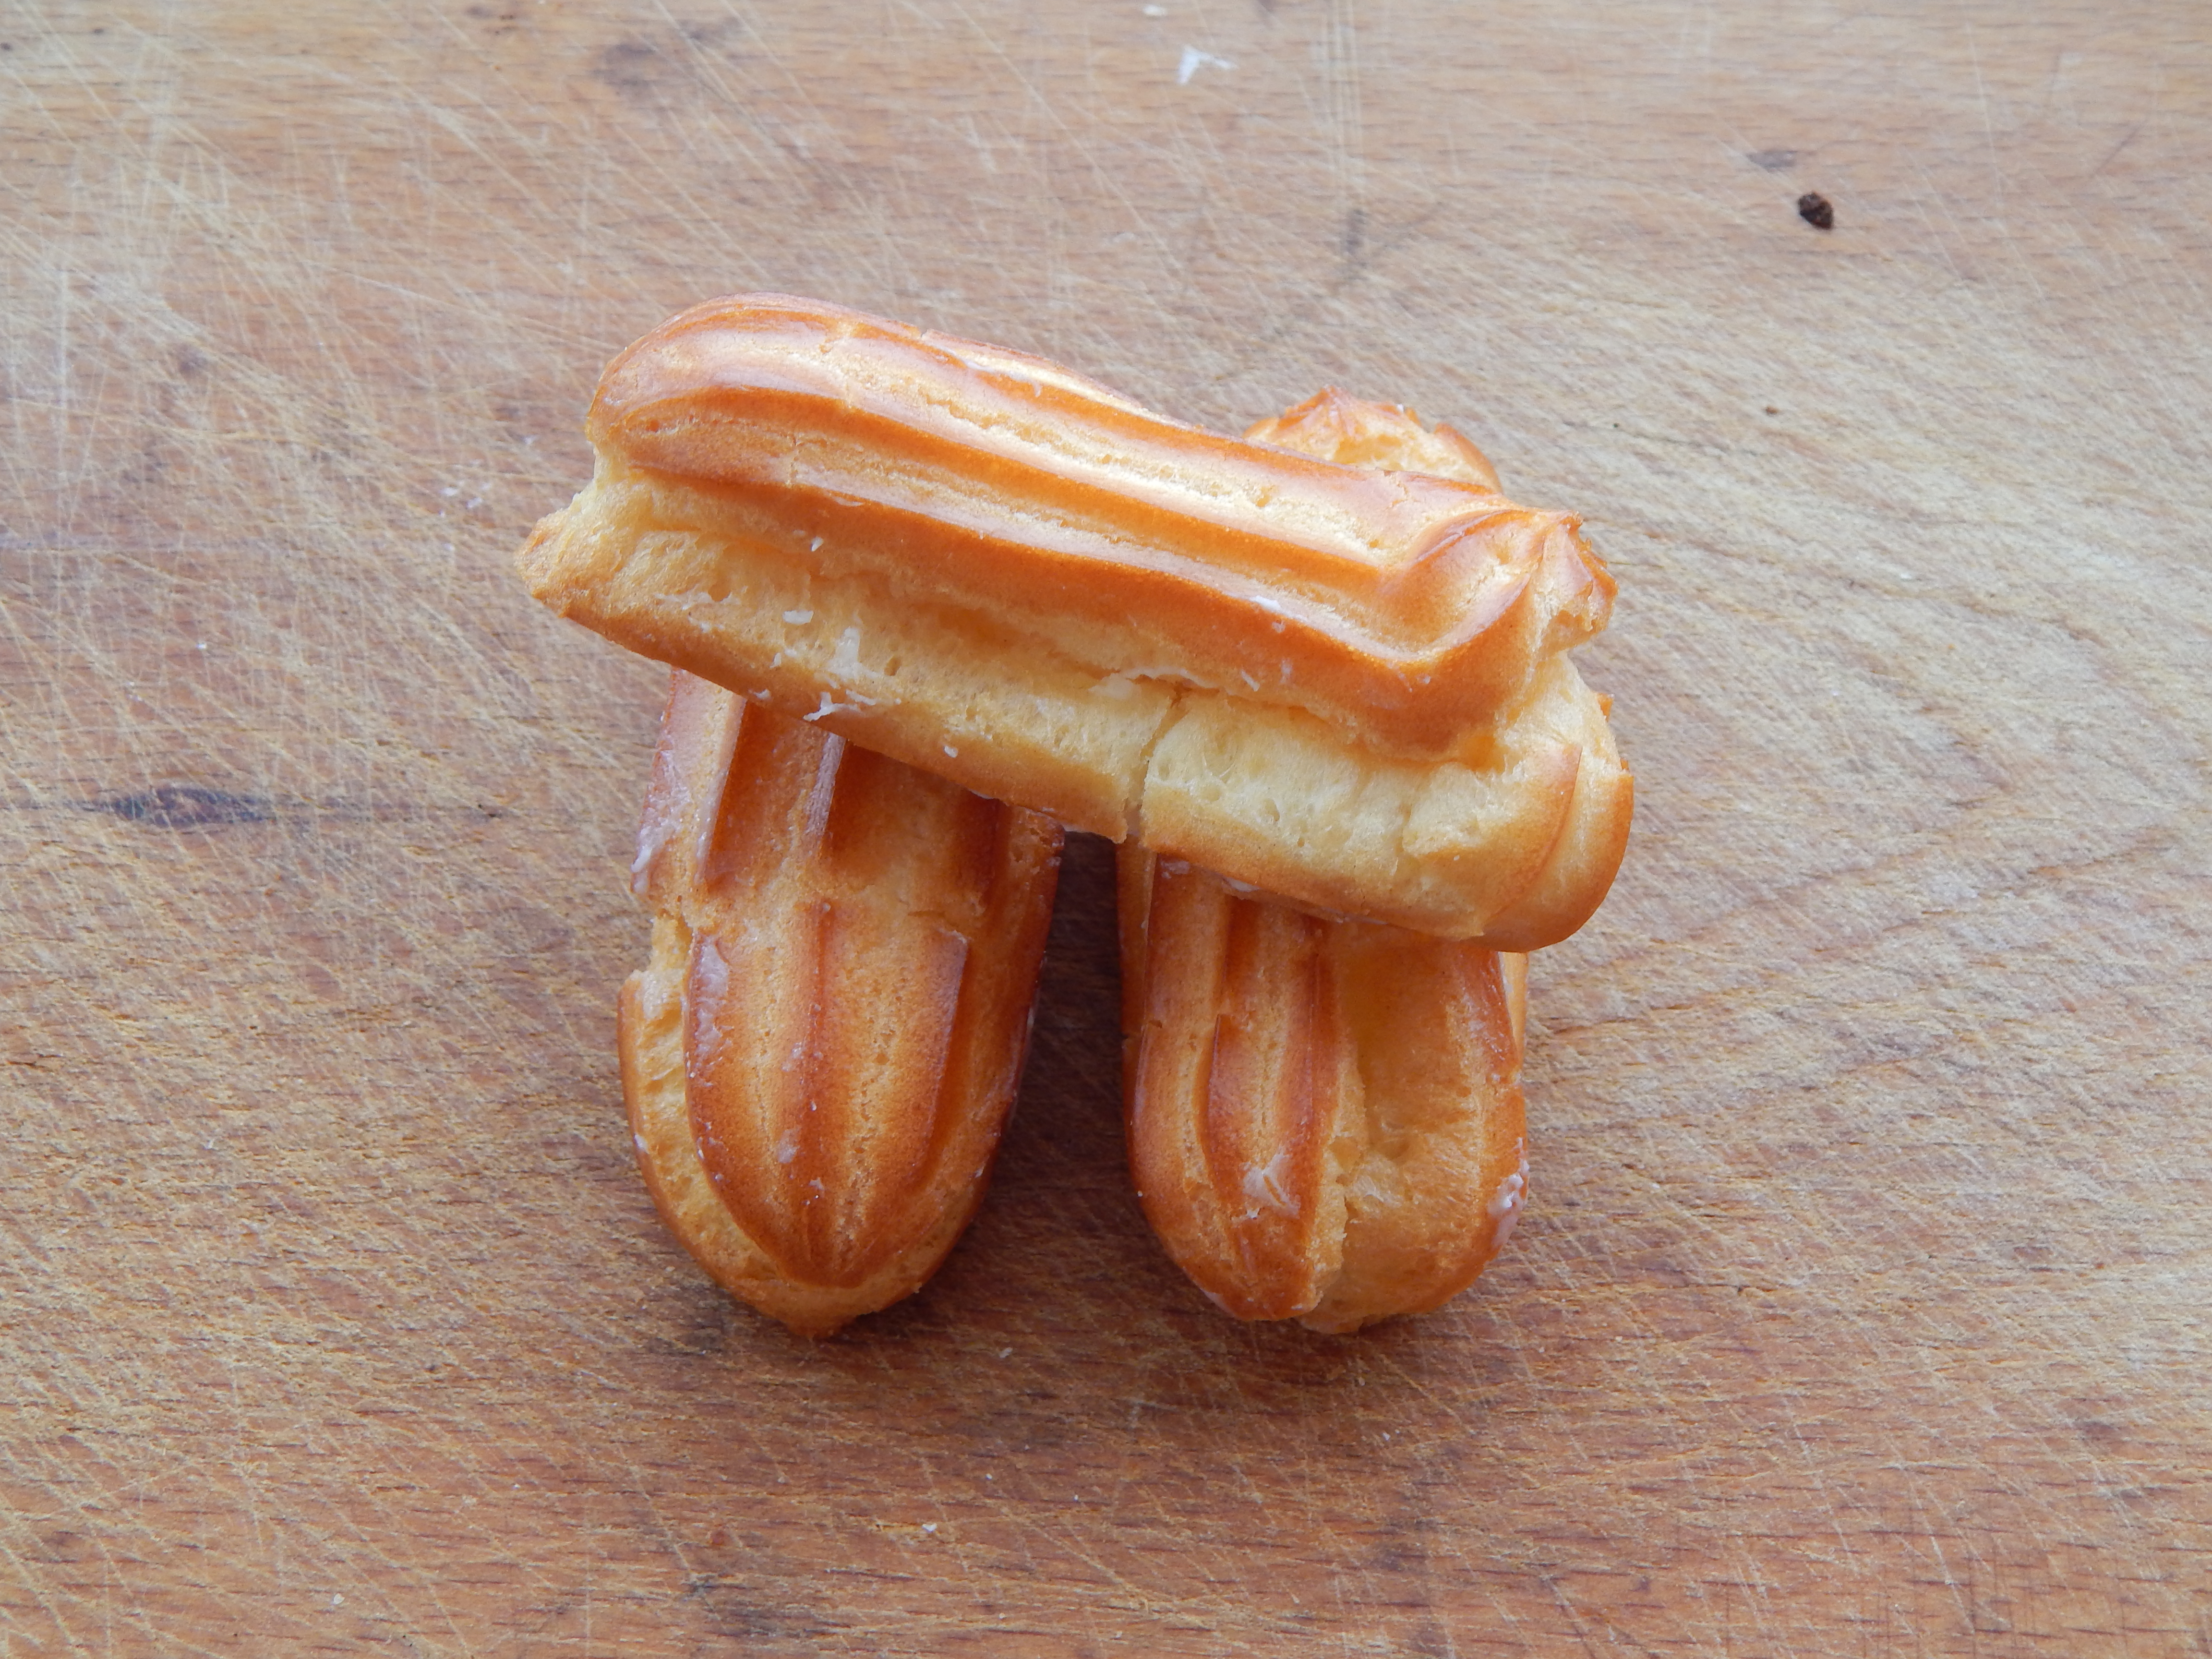
food, gourmet, fish, cooking, fresh, wine, fillet, background, healthy, cheese, white, skillet, gastronomy, meal, restaurant, dinner, delicatessen, salmon, cuisine, fine, plate, cooked, seafood, closeup, knackwurst, choux pastry, frankfurter w rstchen, vienna sausage, german food, doughnut, baked goods, american food, pastry